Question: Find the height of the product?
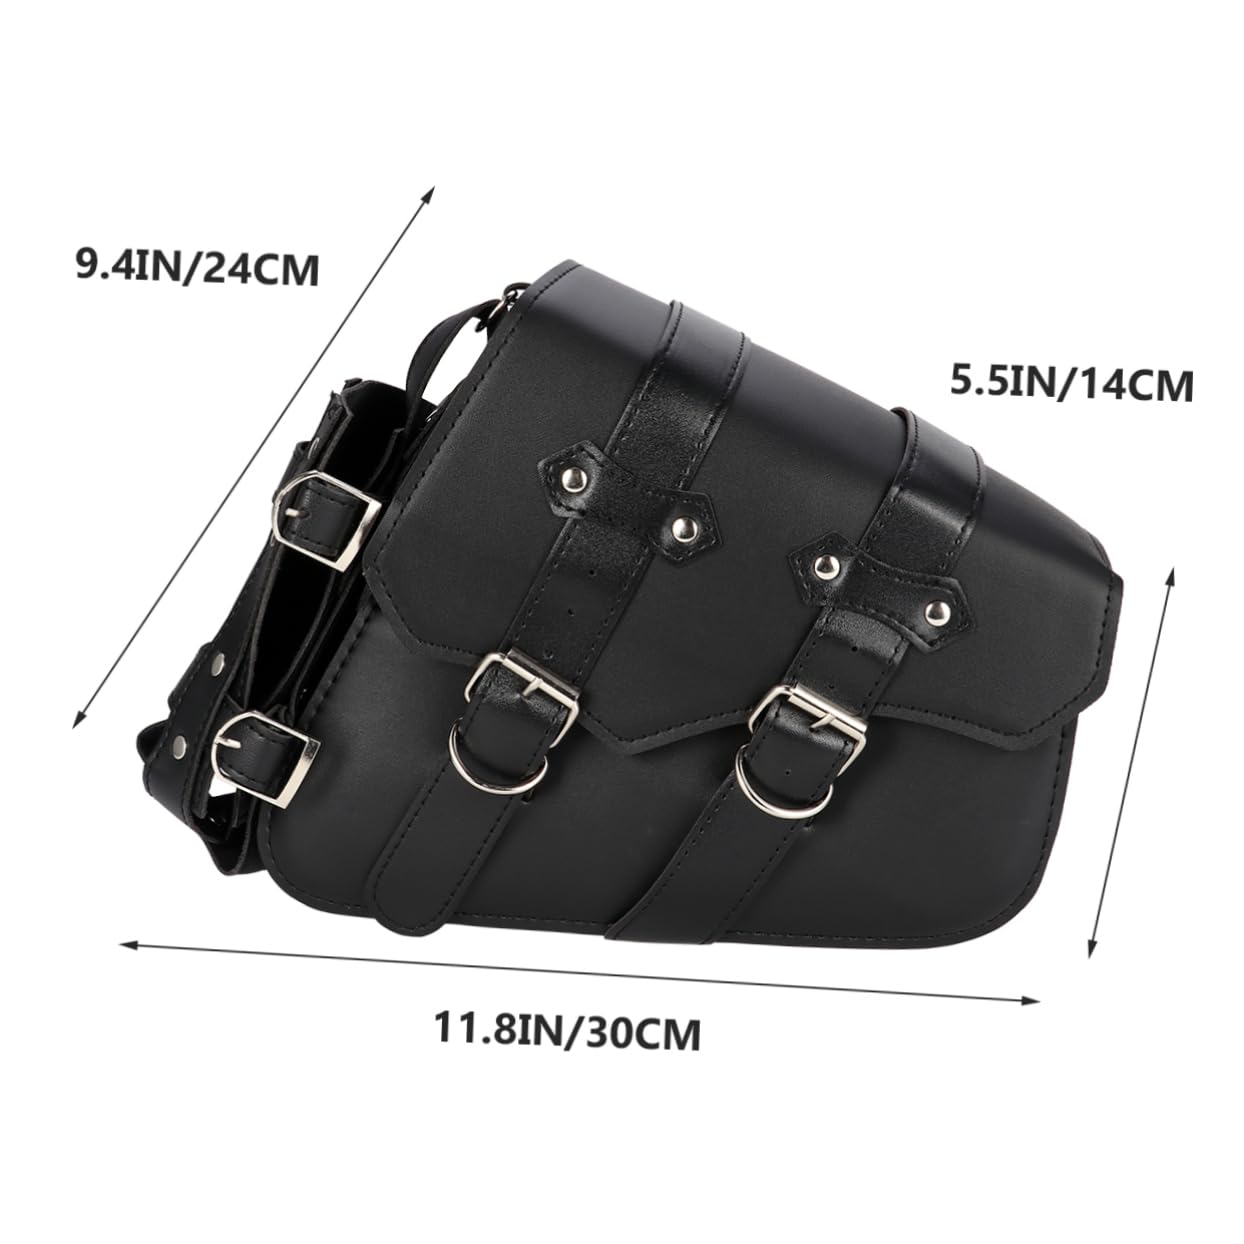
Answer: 24.0 centimetre